Relationship of Cyrillic and Glagolitic scripts

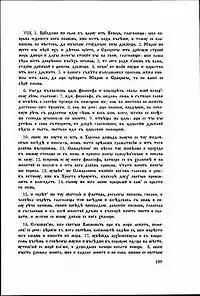
Vita Constantini, VIII, 1–18, containing the controversial excerpt.

According to an alternate theory, "" may refer to Gothic with the author of "Vita Constantini" confusing one Old Germanic language (Gothic) with another (Early Old Swedish), the language of Varangians, who were referred to in contemporary Slavic and Byzantine Greek sources as "" or "" (Rus'). This theory was advocated by Czech-American Slavist Francis Dvornik and Polish Slavist Tadeusz Lehr-Spławiński. The chief argument is that Goths were Christianized as early as the 4th Century by the mission of the bishop Wulfila, and a Gothic presence remained in the Crimea as late as the 16th Century (cf. Crimean Gothic). The chief argument against this theory is that a medieval copyist would have been unlikely to confuse the language of the notoriously pagan Varangians for that of Christian-Arian Goths of the Balkans.